Manchester station group

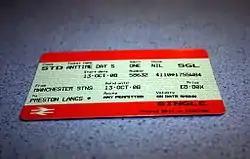
A ticket from Manchester Stns to Preston. Any route is permitted, so the passenger has a choice of embarking from either Piccadilly, Oxford Road or Deansgate on the TransPennine Express North West route, the Northern route or from Victoria by Northern Trains

The Manchester station group is a station group (for fares purposes) of four railway stations in Manchester city centre, England; this consists of Manchester Piccadilly, Manchester Oxford Road, Manchester Victoria and Deansgate. The station group is printed on national railway tickets as MANCHESTER STNS. For passengers travelling from one of the 91 National Rail stations in Greater Manchester, the four stations are printed as MANCHESTER CTLZ which additionally permits the use of Metrolink tram services in Zone 1 (between Cornbrook, New Islington and Victoria).